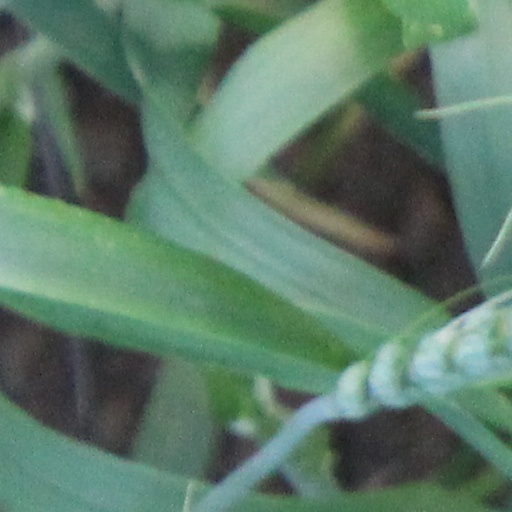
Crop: wheat